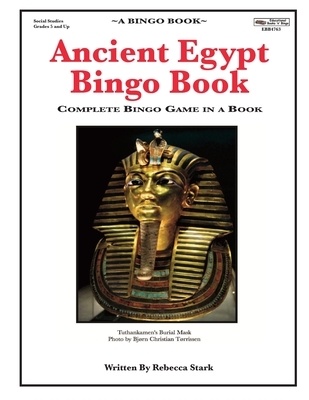
Ancient Egypt Bingo Book: Complete Bingo Game In A Book
Rebecca Stark's "Bingo Books" are complete bingo games in a book. They are great for end-of-the-unit reviews and can also be used as assessment tools.These games are a great way to introduce or review a subject Each game provides a comprehensive overview of the topic. (Math and Analogy Bingo Games provide skill practice as well ) There are two or three clues for every term, and there are enough unique bingo sheets for 30 students Each Bingo Book includes a list of the 50 Terms/Names, Templates for Additional Terms and Clues, 2 or 3 Clues per Term, 30 Unique Bingo Sheets, and Markers to copy and cut out. Pages are printed on one side only, so you have a choice of cutting apart the book or making copies of the sheets. Because the sheets are printed on plain paper, you can have the students mark the sheets with pencil and reprint the sheets as needed for additional games. Author: Rebecca Stark ISBN-10: 087386476X ISBN-13: 9780873864763 Publisher: January Productions, Incorporated Language: English Published: 07/28/2016 Pages: 82 Format: Paperback Weight: 0.47lbs Size: 11.02h x 8.50w x 0.17d
Brand: Rebecca Stark
Category: Toys & Games > Games > Bingo Sets